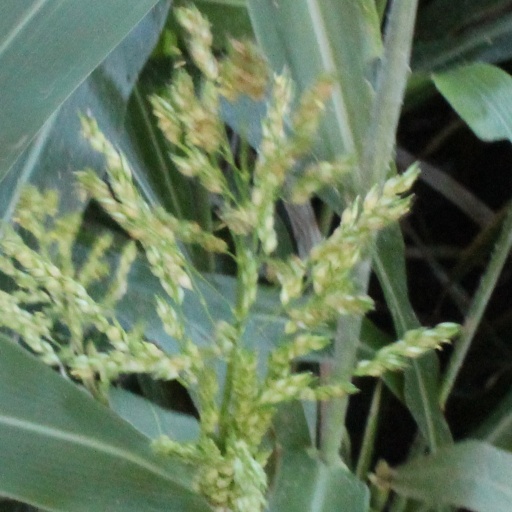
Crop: sorghum